Honda Shadow

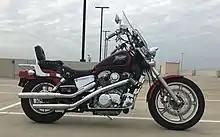
1994 Honda VT1100C

The 1987 VT1100C model took on a brand-new look with a lower seat, a longer wheelbase , a fuel tank, an extended front fork , and weighs a hefty . Both exhaust pipes were now run along the right side of the bike, with the horns being relocated to the sides of the engine. The engine, while the same 1099 cc displacement as the previous model, is rated for approximately 63 horsepower due to shorter stroke and larger pistons. It also now had a four-speed transmission with a hydraulically actuated clutch. The "VT1100C" model was not manufactured in 1991 (to sell off excess stock of 1990 models), but returned in 1992 with a "Made in the USA" stamp on the seat.